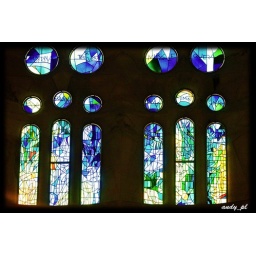
The stained glass window in a tone of blue